2018–19 La Liga

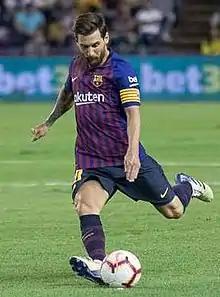
Lionel Messi equalled Telmo Zarra's record for most Pichichi Trophy wins, with a third consecutive award and sixth award overall.

The Ricardo Zamora Trophy was awarded by newspaper "Marca" to the goalkeeper with the lowest ratio of goals conceded to matches played. A goalkeeper had to play at least 28 matches of 60 or more minutes to be eligible for the trophy.